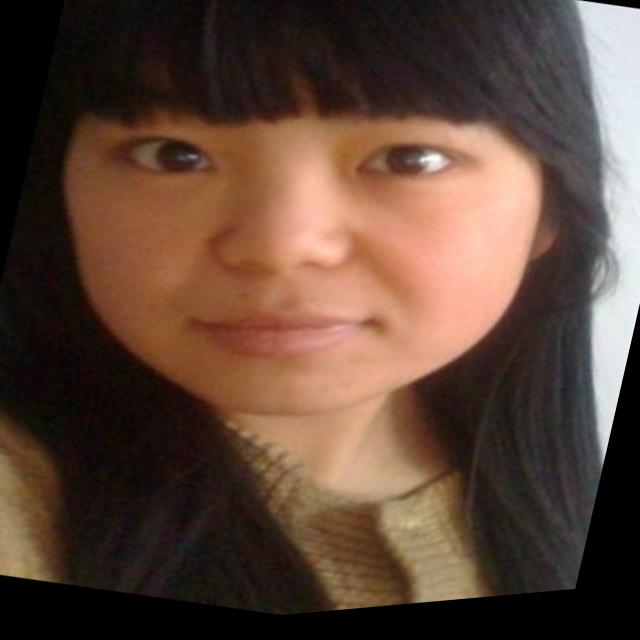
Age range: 21-44